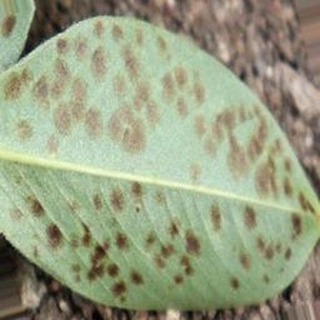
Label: groundnut_rust